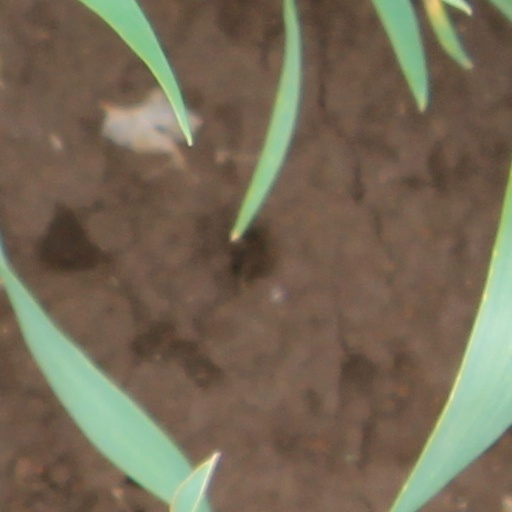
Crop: wheat